Latri Kunda

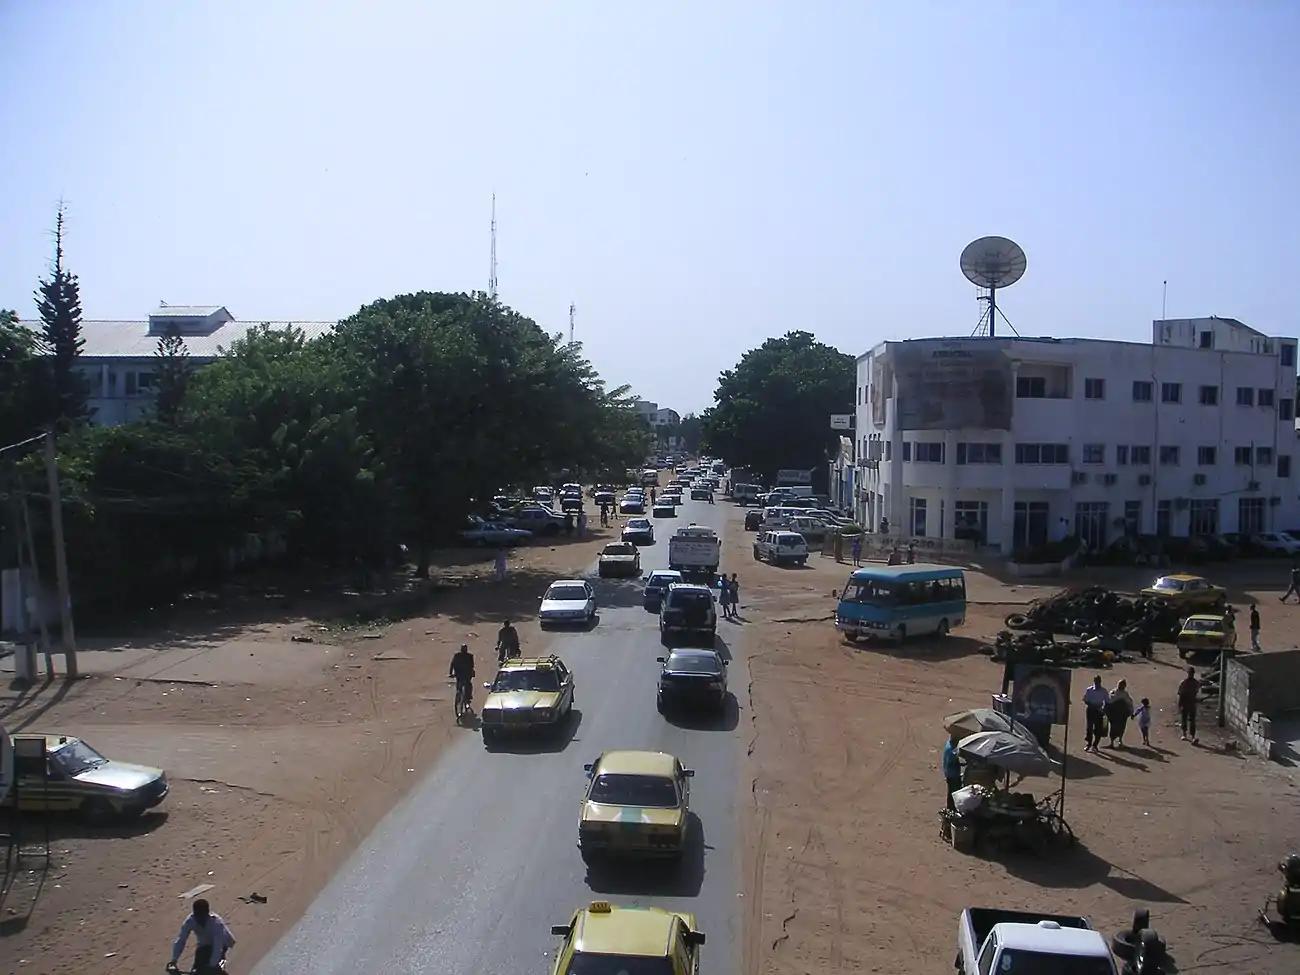

Latri Kunda (spelling variation: Latrikunda, name variant: Latri Kunda Yiringan Ya or Latrikunda Yiri Nganya) is part of the Kanifing District, and a suburb of Sere Kunda (or Serekunda) in The Gambia.